Sunglasses

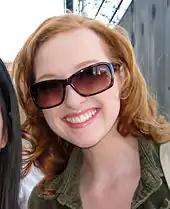
Glasses with gradient lenses

The Ray-Ban Wayfarer is a (mostly) plastic-framed design for sunglasses produced by the Ray-Ban company. Introduced in 1952, the trapezoidal lenses are wider at the top than the bottom (inspired by the Browline eyeglasses popular at the time), and were famously worn by James Dean, Roy Orbison, Elvis Presley, Bob Marley, The Beatles and other actors and singers. The original frames were black; frames in many different colors were later introduced. There is often a silver piece on the corners as well. Since the early 1980s, makers have also developed variants of the model, most notably the Clubmaster model, introduced in 1982, essentially Browlines made of plastic.